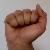
The image shows a hand gesture representing the letter 'A' in Indian Sign Language.